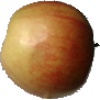
Label: Apple Red 2